Simon John Costa

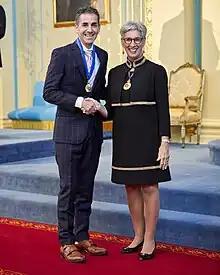
Costa receiving AO Award in 2019

Simon John Costa (born 9 February 1967 in Geelong) is an Australian business executive, philanthropist, and humanitarian. He served as the chief executive officer (CEO) and managing director of the Costa Group from 2004 to 2010. He has also held executive roles in nonprofit humanitarian organisations such as the United Nations World Food Programme and the Bluearth Foundation. He has most notably implemented procedures for increasing crop production and reducing post-harvest crop losses for farming communities in Africa.